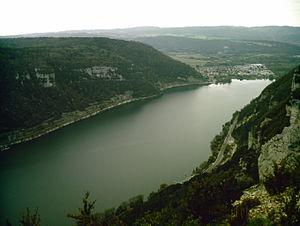
Le lac de Nantua (Ain, FRANCE) vue depuis le site de ""la Colonne"", à Nantua. Le village de Port est situé en arrière-plan."
Le lac de Nantua est un lac du massif du Jura, situé en France sur la commune de Nantua, dans le département de l'Ain en région Auvergne-Rhône-Alpes.
La liste des sites classés de l'Ain présente les sites naturels classés du département de l'Ain. Au 1ᵉʳ janvier 2020, ils sont au nombre de 31.